Henley Field

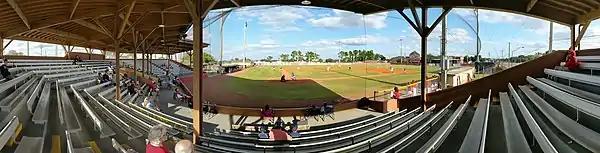
Panorama of Henley Field

The ballpark was renovated prior to the 2002 season at a cost of $250,000. Henley was renovated to enable the Lakeland Tigers to play at the historic ballpark during the 2002 season. while their home field, Joker Marchant Stadium (which is also the current spring training home of the Detroit Tigers), was renovated during the 2002 season.